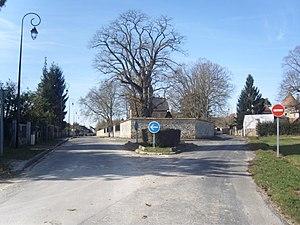
Entrée de Châtres depuis Fontenay-Trésigny
Châtres est une commune française située dans le département de Seine-et-Marne en région Île-de-France.